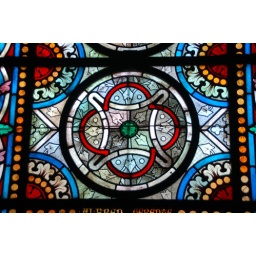
Quatrefoil interwined pattern in stained glass window